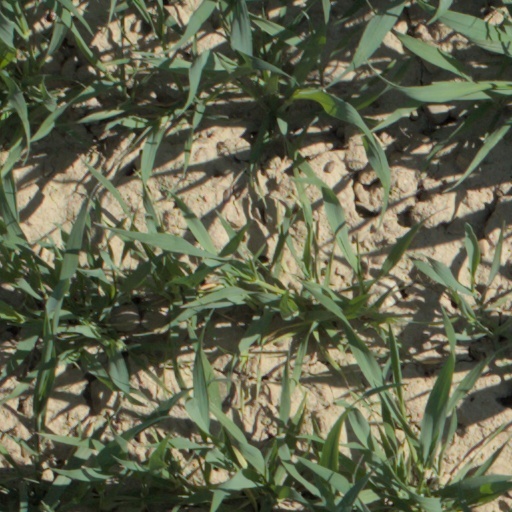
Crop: wheat